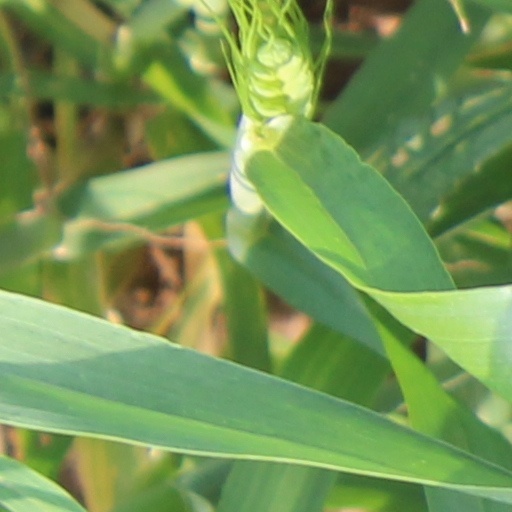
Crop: wheat